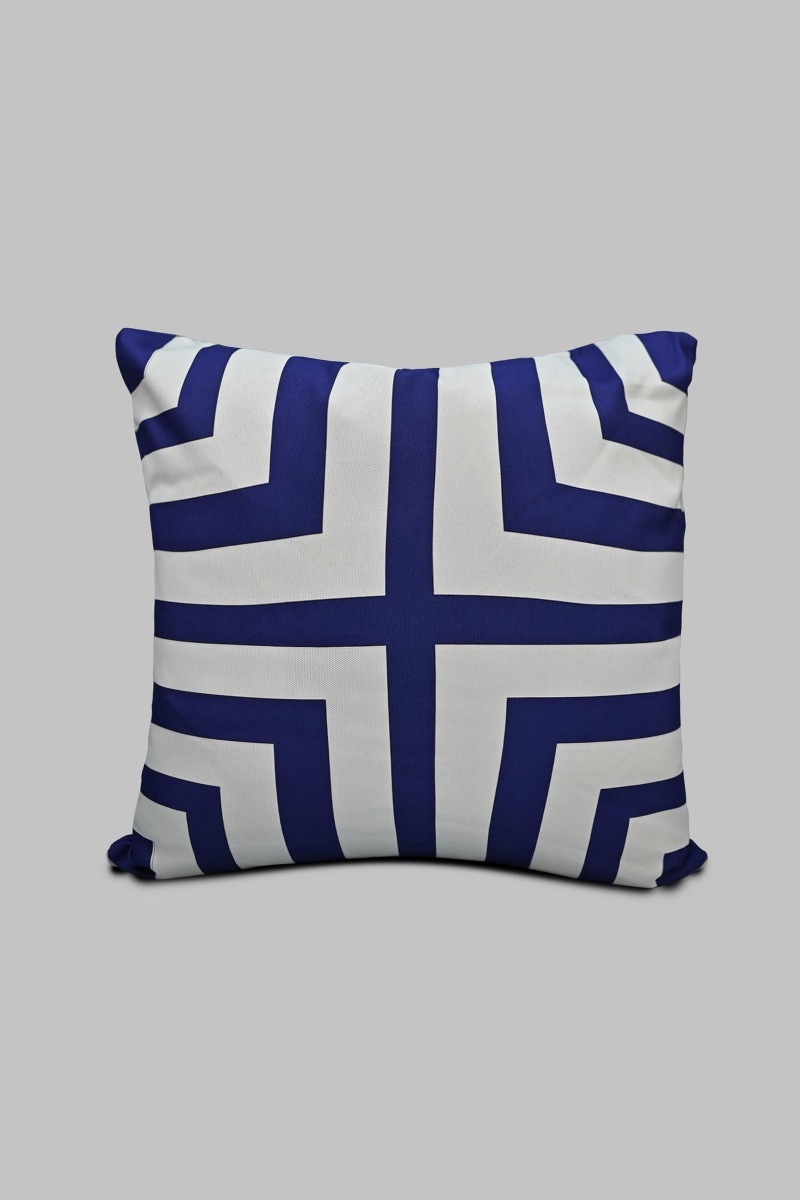
navy white greek cross pillow